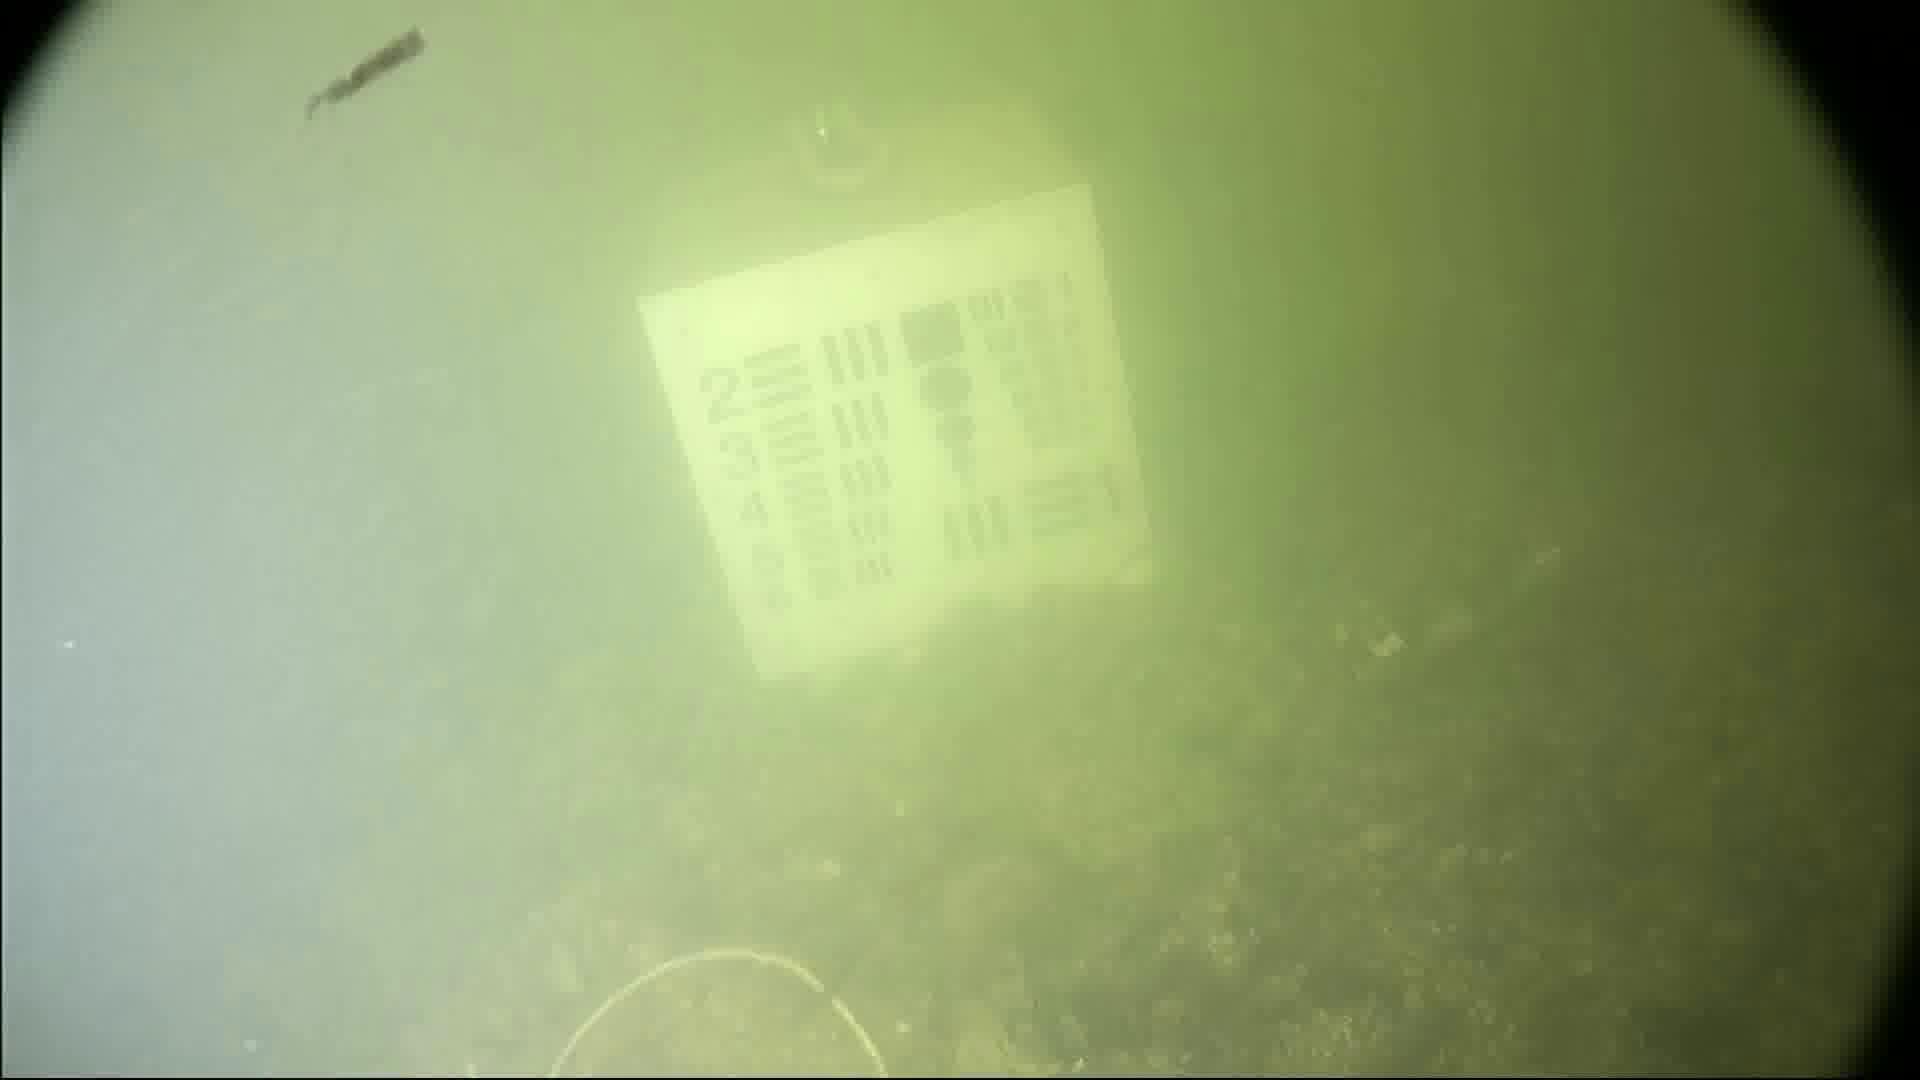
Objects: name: crab